Crow scouts

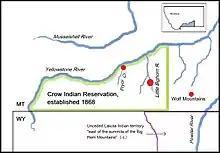
The battlefield of the Little Bighorn (1876) in the Crow Indian reservation in Montana and two other battlefields (1870s). "The Battle of the Little Bighorn, where the Sioux and Cheyenne had one of their largest gatherings ever, took place on the Crow reservation. In 1873, Crow chief Blackfoot had called for U.S. actions against the Indian intruders following a battle with the Sioux on Pryor Creek. Three Crows took part in the Battle of Wolf Mountains in 1877.

Crow scouts guided Custer's long awaited expedition to the Little Bighorn in the summer of 1876. "I now have some Crow scouts with me, as they are familiar with the country." wrote Custer in his second-last letter to his wife. Charles A. Varnum, Custer's chief of scouts, wrote "These Crows were in their own country".